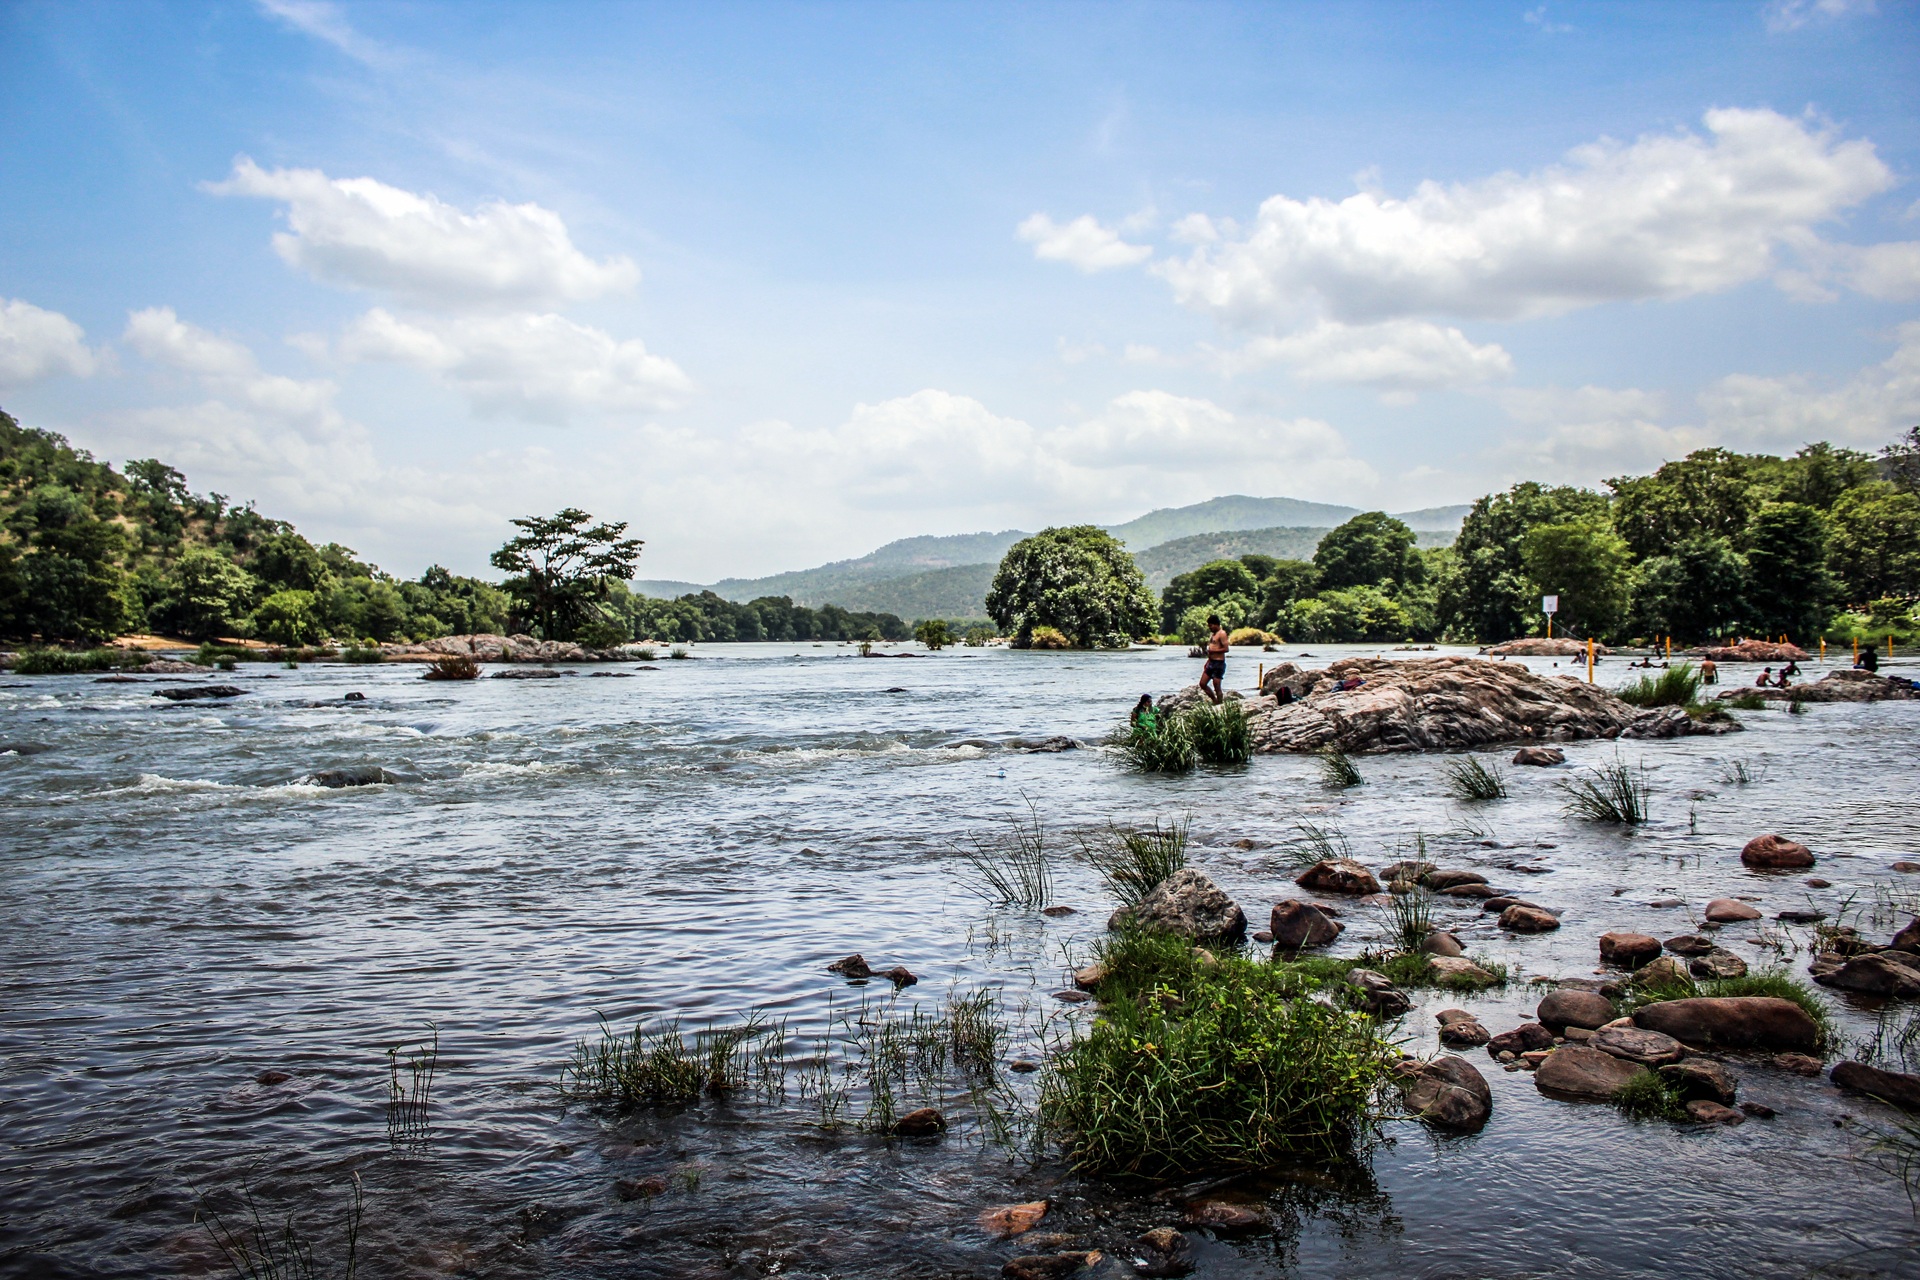
landscape, sea, coast, tree, water, nature, forest, rock, waterfall, mountain, sky, hiking, shore, lake, river, stone, travel, green, scenic, scenery, bay, rapid, blue, gorge, canyon, reservoir, body of water, trees, outdoors, falls, india, loch, rural area, geographical feature